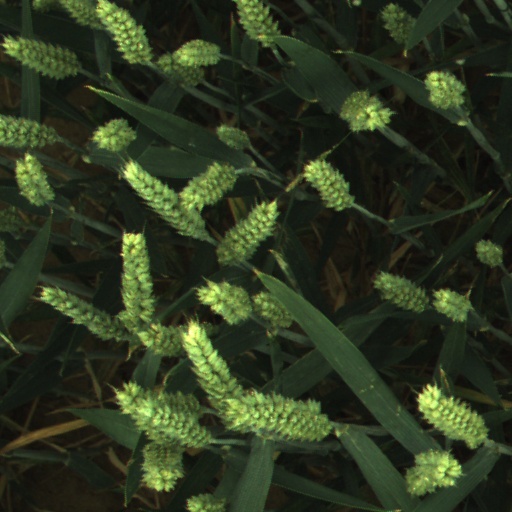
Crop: wheat